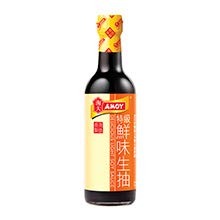
Item Name: Amoy Delicious Light Soy Sauce 500 ml (16.9 fl oz)
Bullet Point 1: Make use of Canadian non-GMO soy bean
Bullet Point 2: Natural fermentation
Bullet Point 3: Made in Hong Kong
Product Description: Amoy Delicious Light Soy Sauce
Value: 16.9
Unit: Fl Oz

Price: 16.99